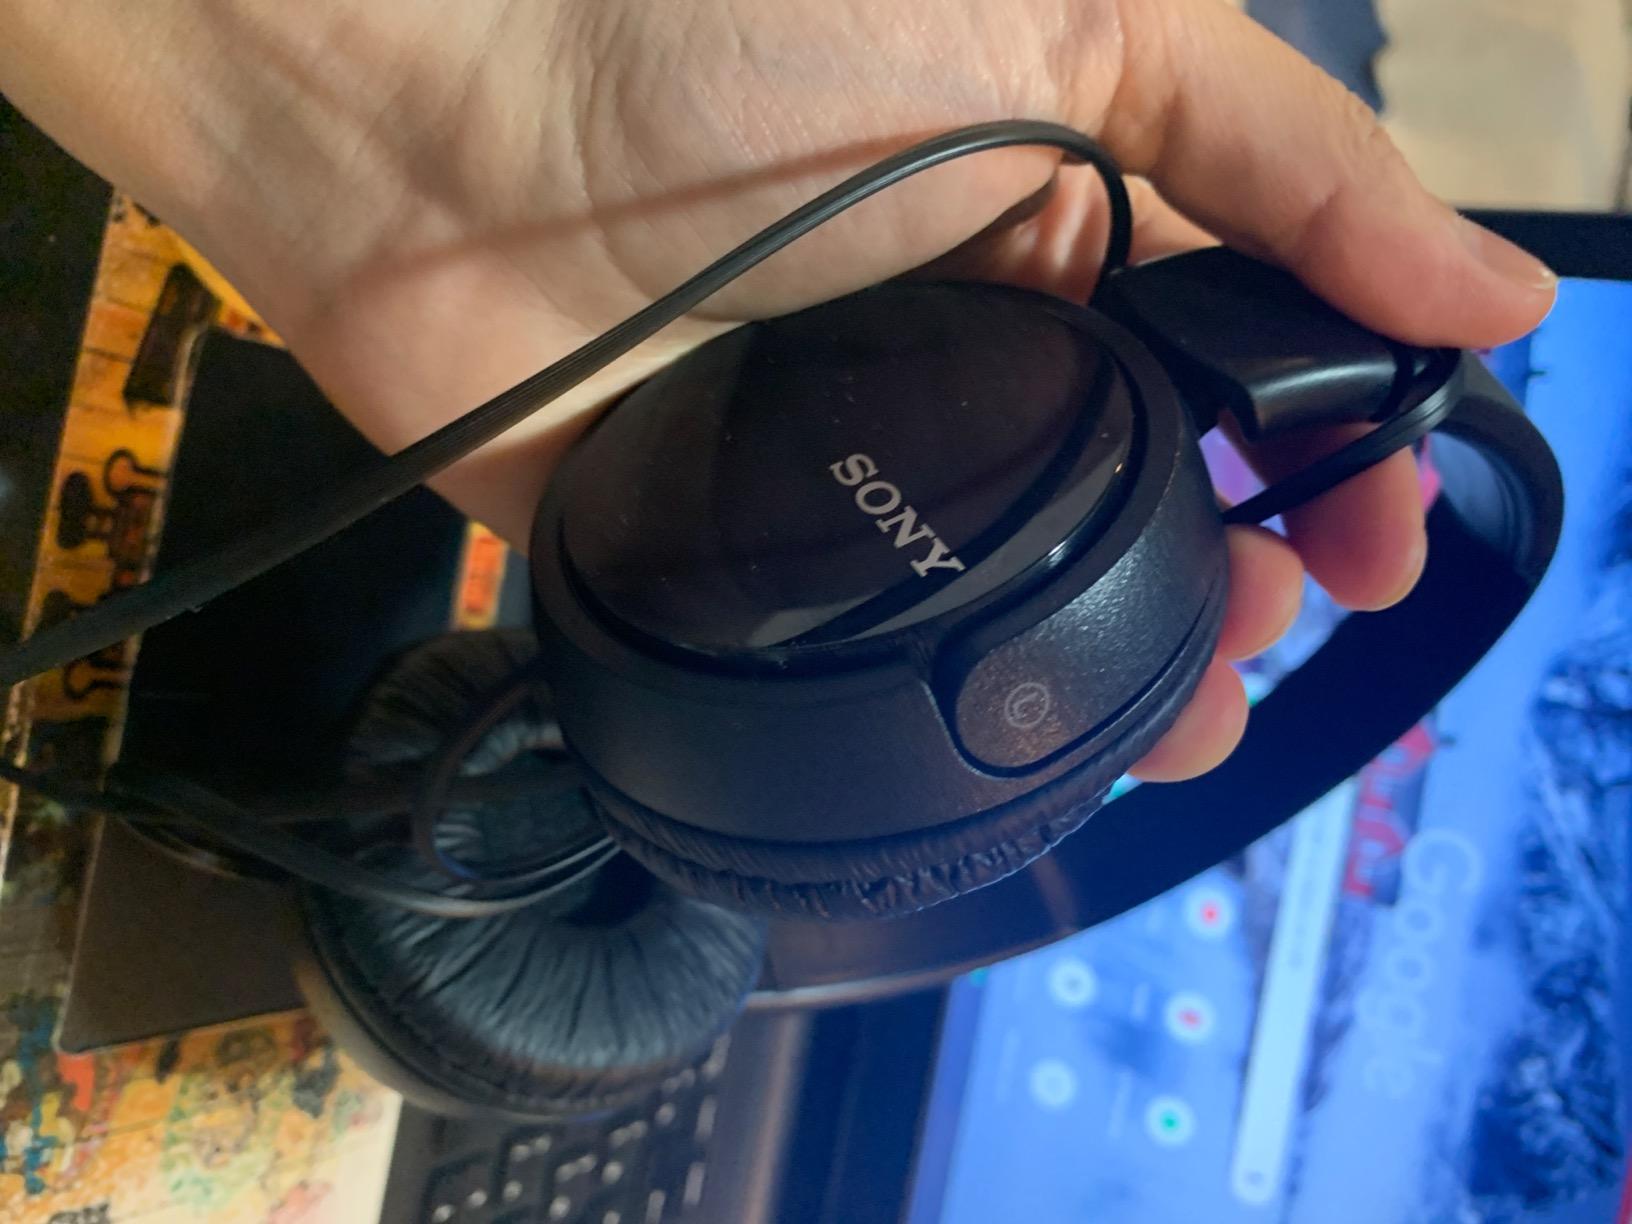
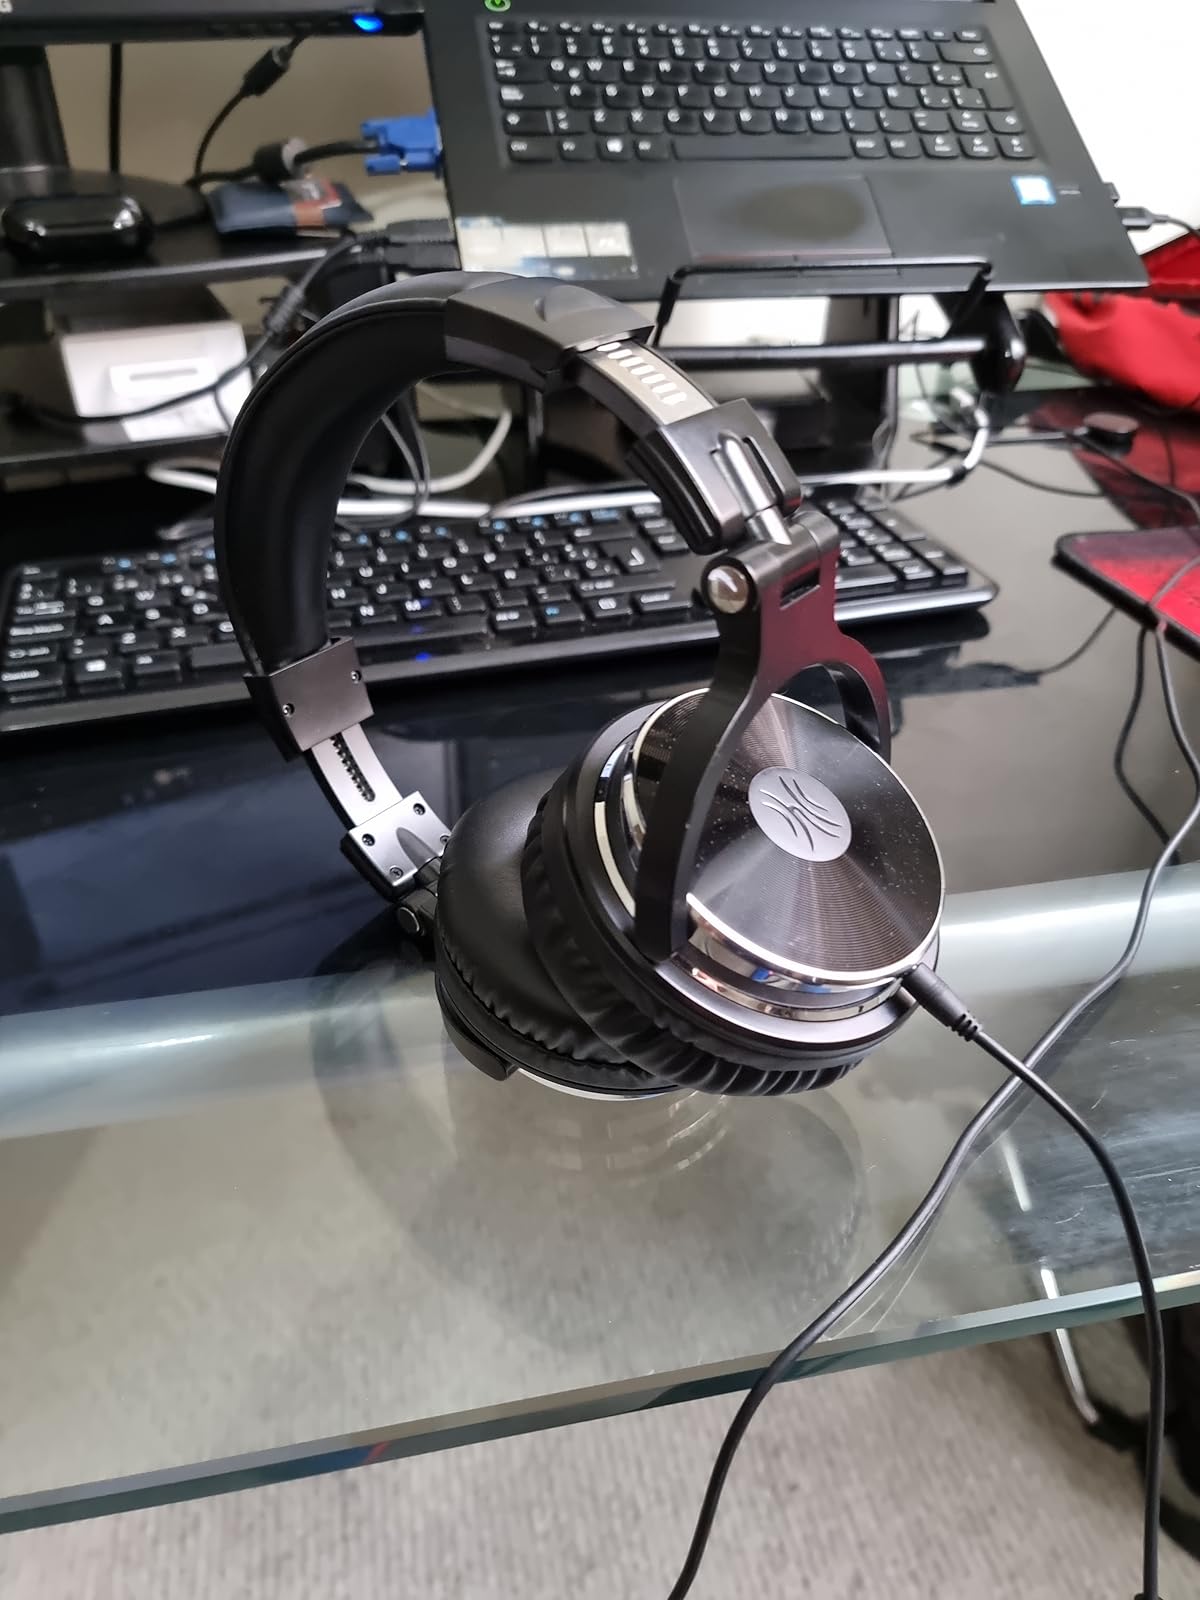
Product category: headphones
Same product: no